The Don Killuminati: The 7 Day Theory

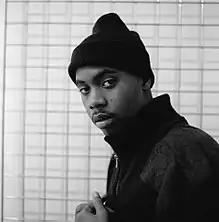
The song "Me and My Girlfriend" was inspired by the rapper Nas' song, "I Gave You Power"

While "All Eyez on Me" was considered by Shakur "a celebration of life", "Killuminati: The 7 Day Theory" is much darker. Shakur's rapping is still emotional, but is intensified throughout. Some songs on the album contain both subtle and direct insults to Shakur's rivals at the height of the East Coast–West Coast feud. "Bomb First (My Second Reply)" contains disses towards Bad Boy Records, Jay-Z, Mobb Deep, Nas and Xzibit. "Toss It Up" contains disses towards Shakur's former Death Row label-mate Dr. Dre and subliminals toward Teddy Riley. "To Live & Die in L.A." also disses Dr. Dre at the end of the song.